Saint-Jacques-en-Valgodemard

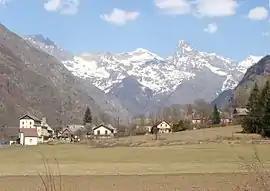
The hamlet of Séchier, in the commune of Saint-Jacques-en-Valgodemard, with the Olan in the background.

Saint-Jacques-en-Valgodemard (Vivaro-Alpine: "Sant Jaume en Gaudemar") is a commune in the Hautes-Alpes department in southeastern France.